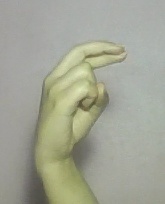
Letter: zay